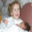
Label: girl